Kobe Bryant

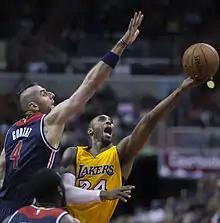
Bryant shooting against Marcin Gortat of the Washington Wizards in 2014

Bryant resumed practicing in November 2013, after the 2013–14 season had already begun. On November 25, he signed a two-year contract extension with the Lakers at an estimated value of $48.5 million. Bryant remained the league's highest-paid player, although he accepted a discounted deal; Bryant had been eligible to receive an extension starting at $32 million per year. His contract became a polarizing topic, with detractors arguing that stars should take less money to allow their team more financial freedom, while supporters countered that the NBA's biggest stars were being paid less than their true value. Bryant resumed playing on December 8 after missing the season's first 19 games, being limited to nine points, although tying a team-high in assists and rebounds, with eight and four respectively, in 106–94 home loss to the Toronto Raptors. Nine days later, he matched his season high of 21 points in a 96–92 win over Memphis, but suffered a lateral tibial plateau fracture in his left knee that was expected to sideline him for six weeks. Bryant had played six games since returning from his Achilles injury, which included time at point guard after injuries to Nash, Steve Blake, and Jordan Farmar. Bryant was averaging 13.8 points, 6.3 assists, and 4.3 rebounds. Despite being sidelined, he was voted by fans to start in his 16th All-Star game. Bryant did not feel he was deserving of the selection, and some likened it to a career achievement award for his past performance. However, Bryant missed playing in the game, still hampered by his knee. On March 12, 2014, the Lakers ruled Bryant out for the rest of the season, citing his need for more rehab and the limited time remaining in the season. At the time, the team was 22–42 and tied for the worst record in the Western Conference. The Lakers finished 27–55 and missed the playoffs for the first time since 2005.